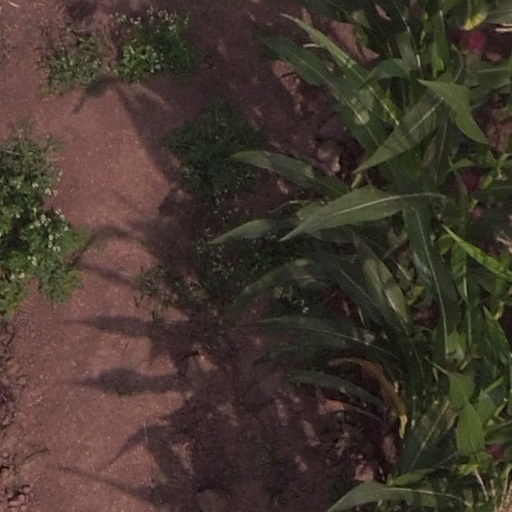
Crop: maize; corn